Microbat

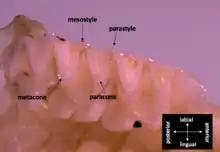
Ventral view of a free-tailed microbat (genus "Tadarida") skull displaying a dilambdodont teeth pattern. Specimen from the Pacific Lutheran University Natural History collection.

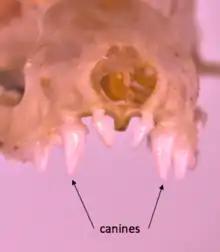
Frontal view of a free-tailed microbat (genus "Tadarida") skull displaying the canine teeth. Specimen from the Pacific Lutheran University Natural History collection.

The form and function of microbat teeth differ as a result of the various diets these bats can have. Teeth are primarily designed to break down food; therefore, the shape of the teeth correlate to specific feeding behaviors. In comparison to megabats which feed only on fruit and nectar, microbats illustrate a range of diets and have been classified as insectivores, carnivores, sanguinivores, frugivores, and nectarivores. Differences seen between the size and function of the canines and molars among microbats in these groups vary as a result of this.